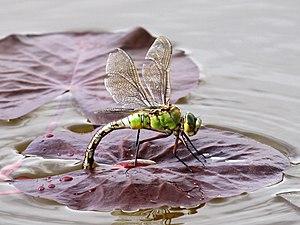
Un Anax empereur (Anax imperator). Photo prise à Gubbeen, dans le conté de Cork (Irlande).
Cette liste recense les odonates répertoriés dans le canton de Genève par un ouvrage de 1996, complété par un ouvrage de 2012.